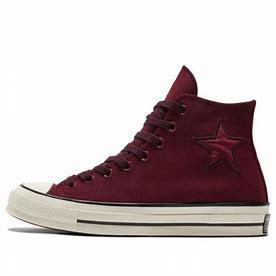
Brand: Converse
Model: Chuck Taylor All Star 1970S Canvas